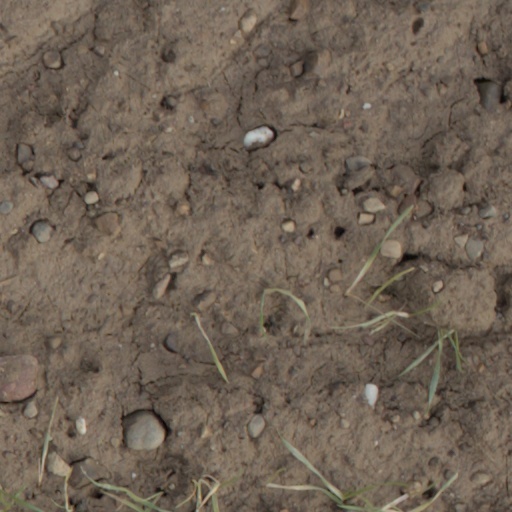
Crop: wheat